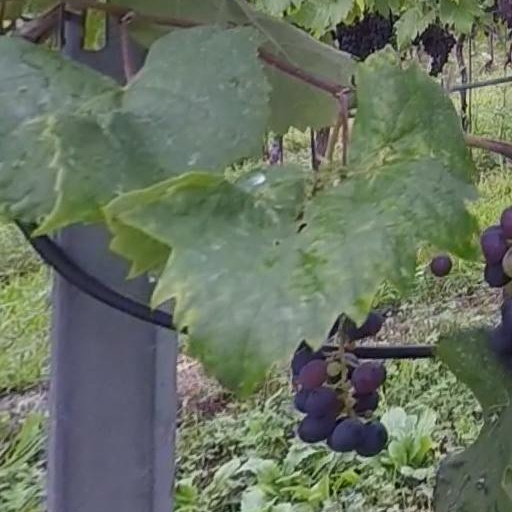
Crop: grape